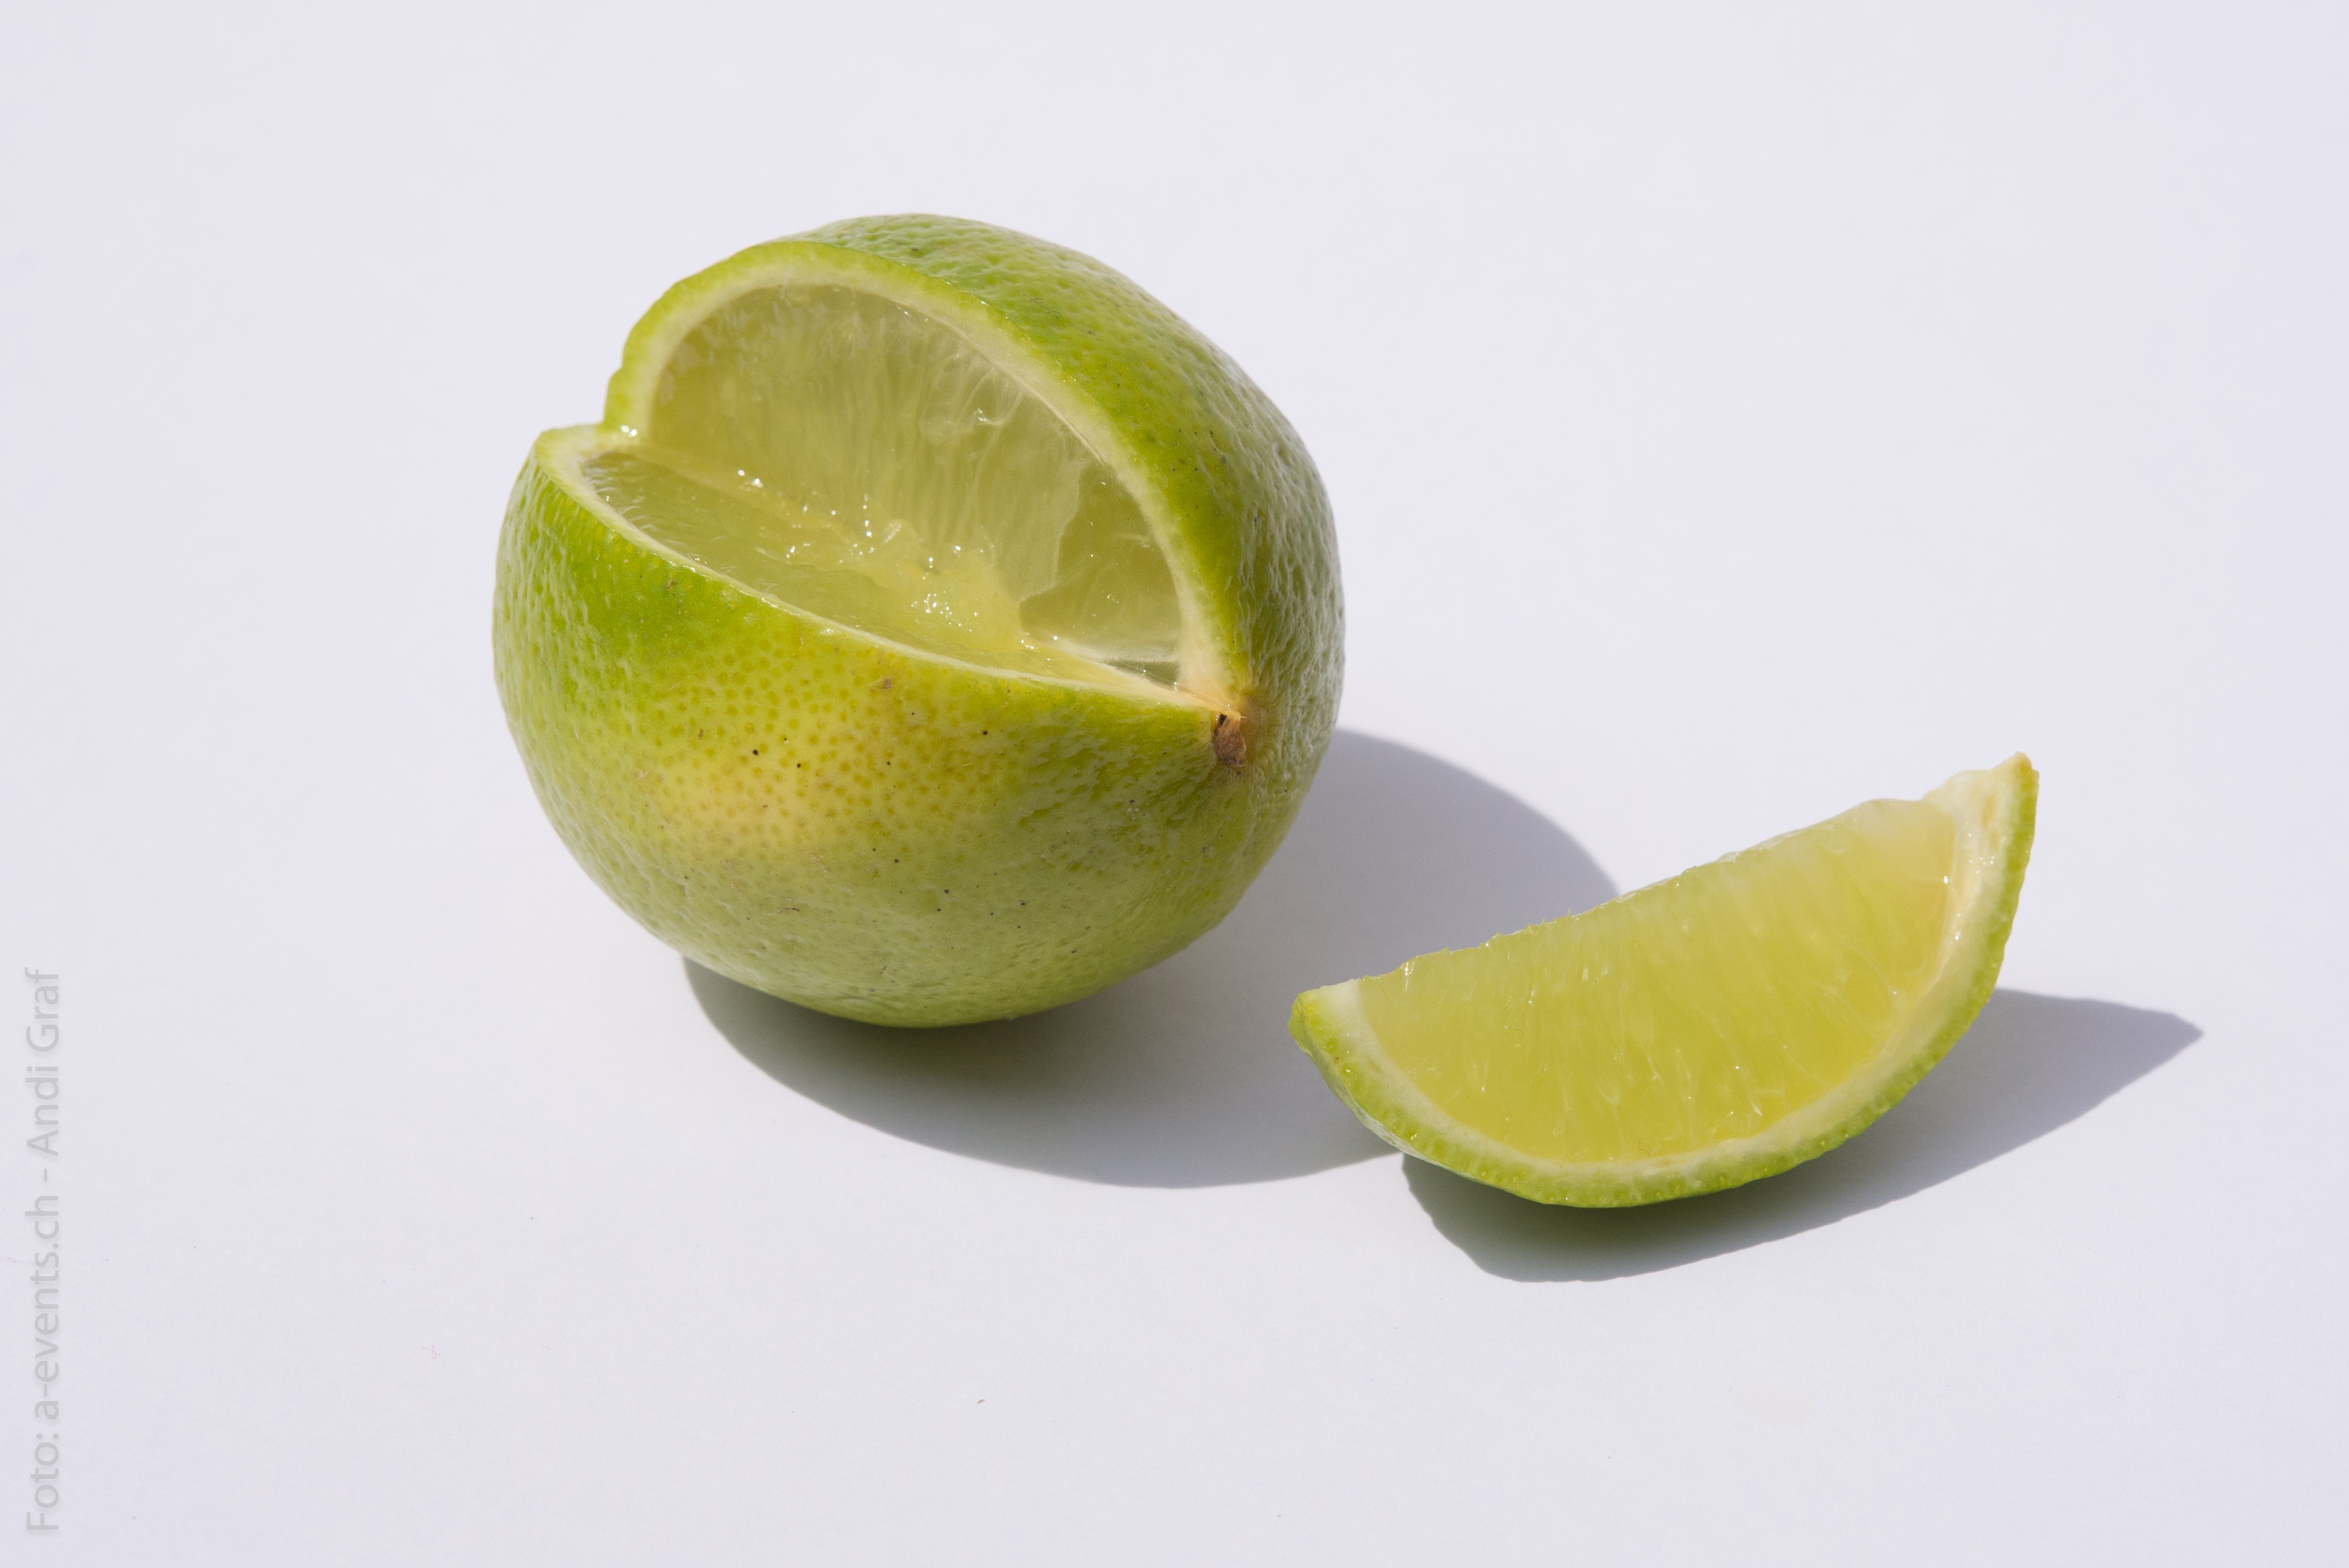
plant, fruit, sweet, ripe, food, produce, drink, healthy, lemon, lime, juice, fruits, liqueur, citron, citrus, flowering plant, land plant, sweet lemon, key lime, lemon lime, lemon juice